Geekadelphia

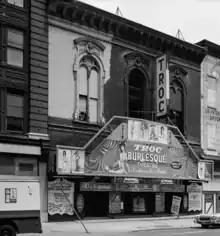
The site's staff decorated the Trocadero Theatre, pictured in 1973, for the screenings of "Jennifer's Body" and "Zombieland".

In 2008, Geekadelphia hosted a "Battlestar Galactica"-themed party in Old City with The Hacktory, a Philadelphia-based organization promoting the application of technology in the arts, and Indy Hall. The site's staff decorated the Trocadero Theatre for the screenings of "Jennifer's Body" in 2009 and "Zombieland" in 2010.